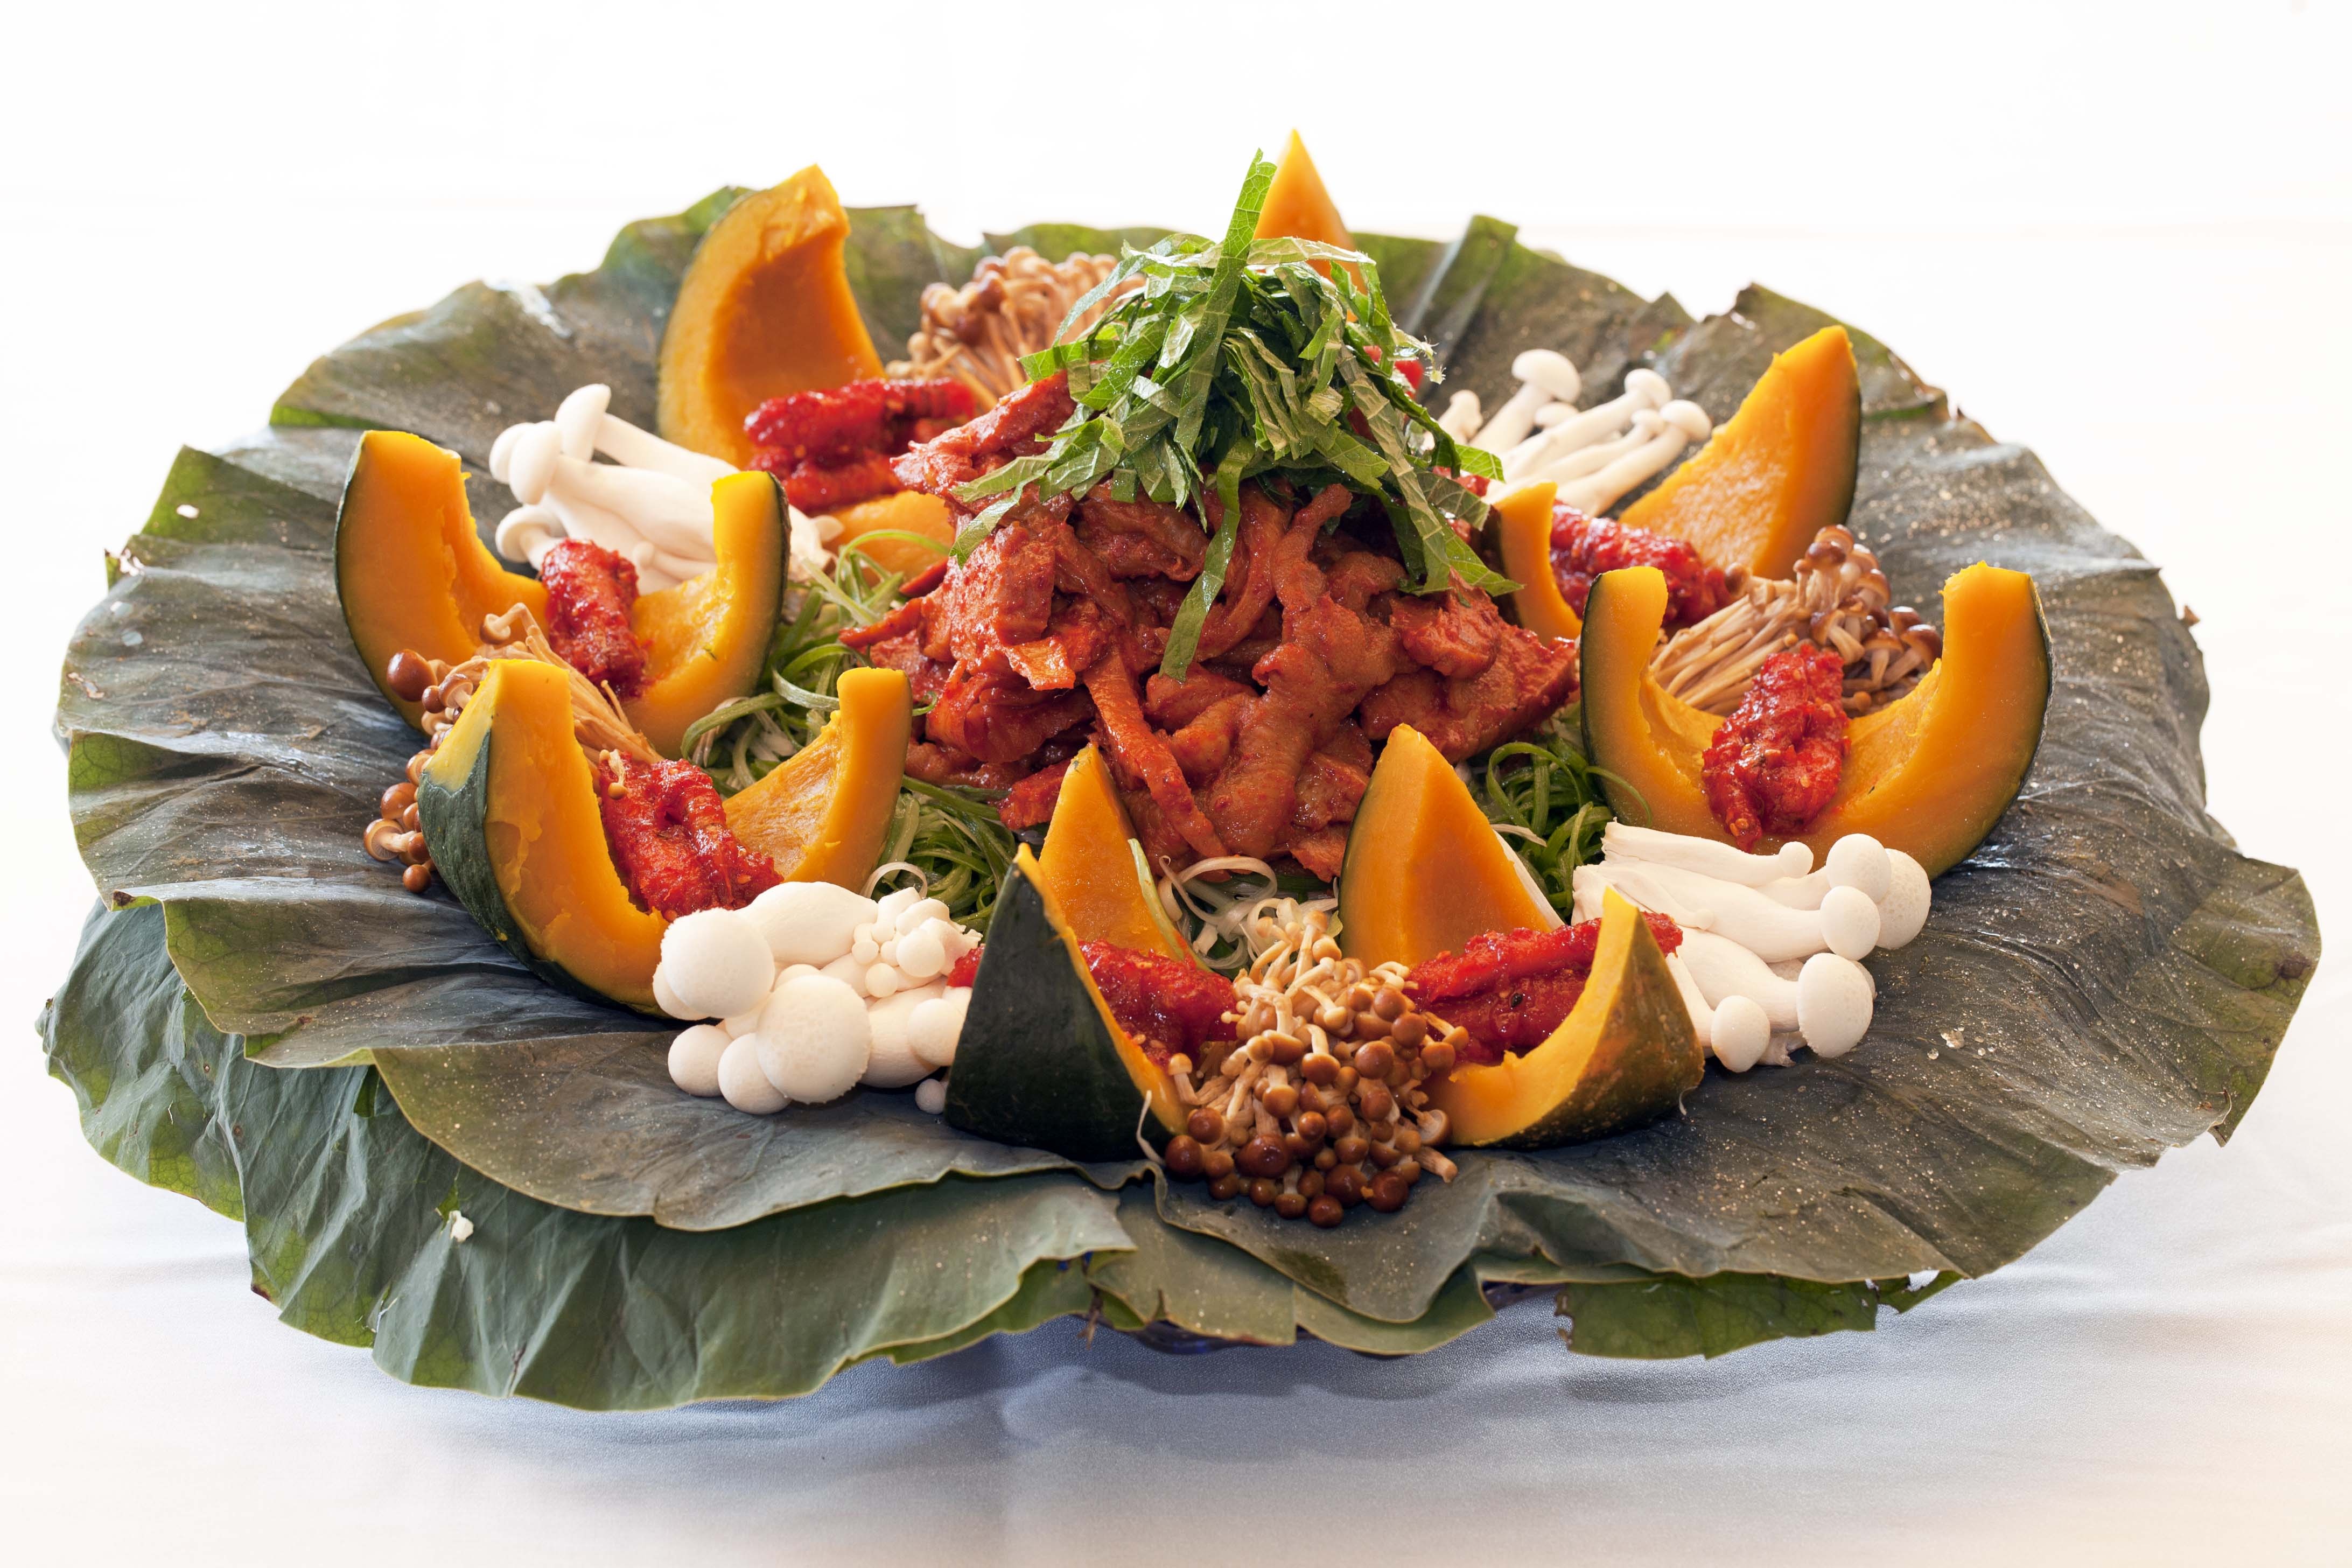
dish, meal, food, salad, cooking, produce, vegetable, mushroom, cuisine, asian food, navigation, starter, sweet pumpkin